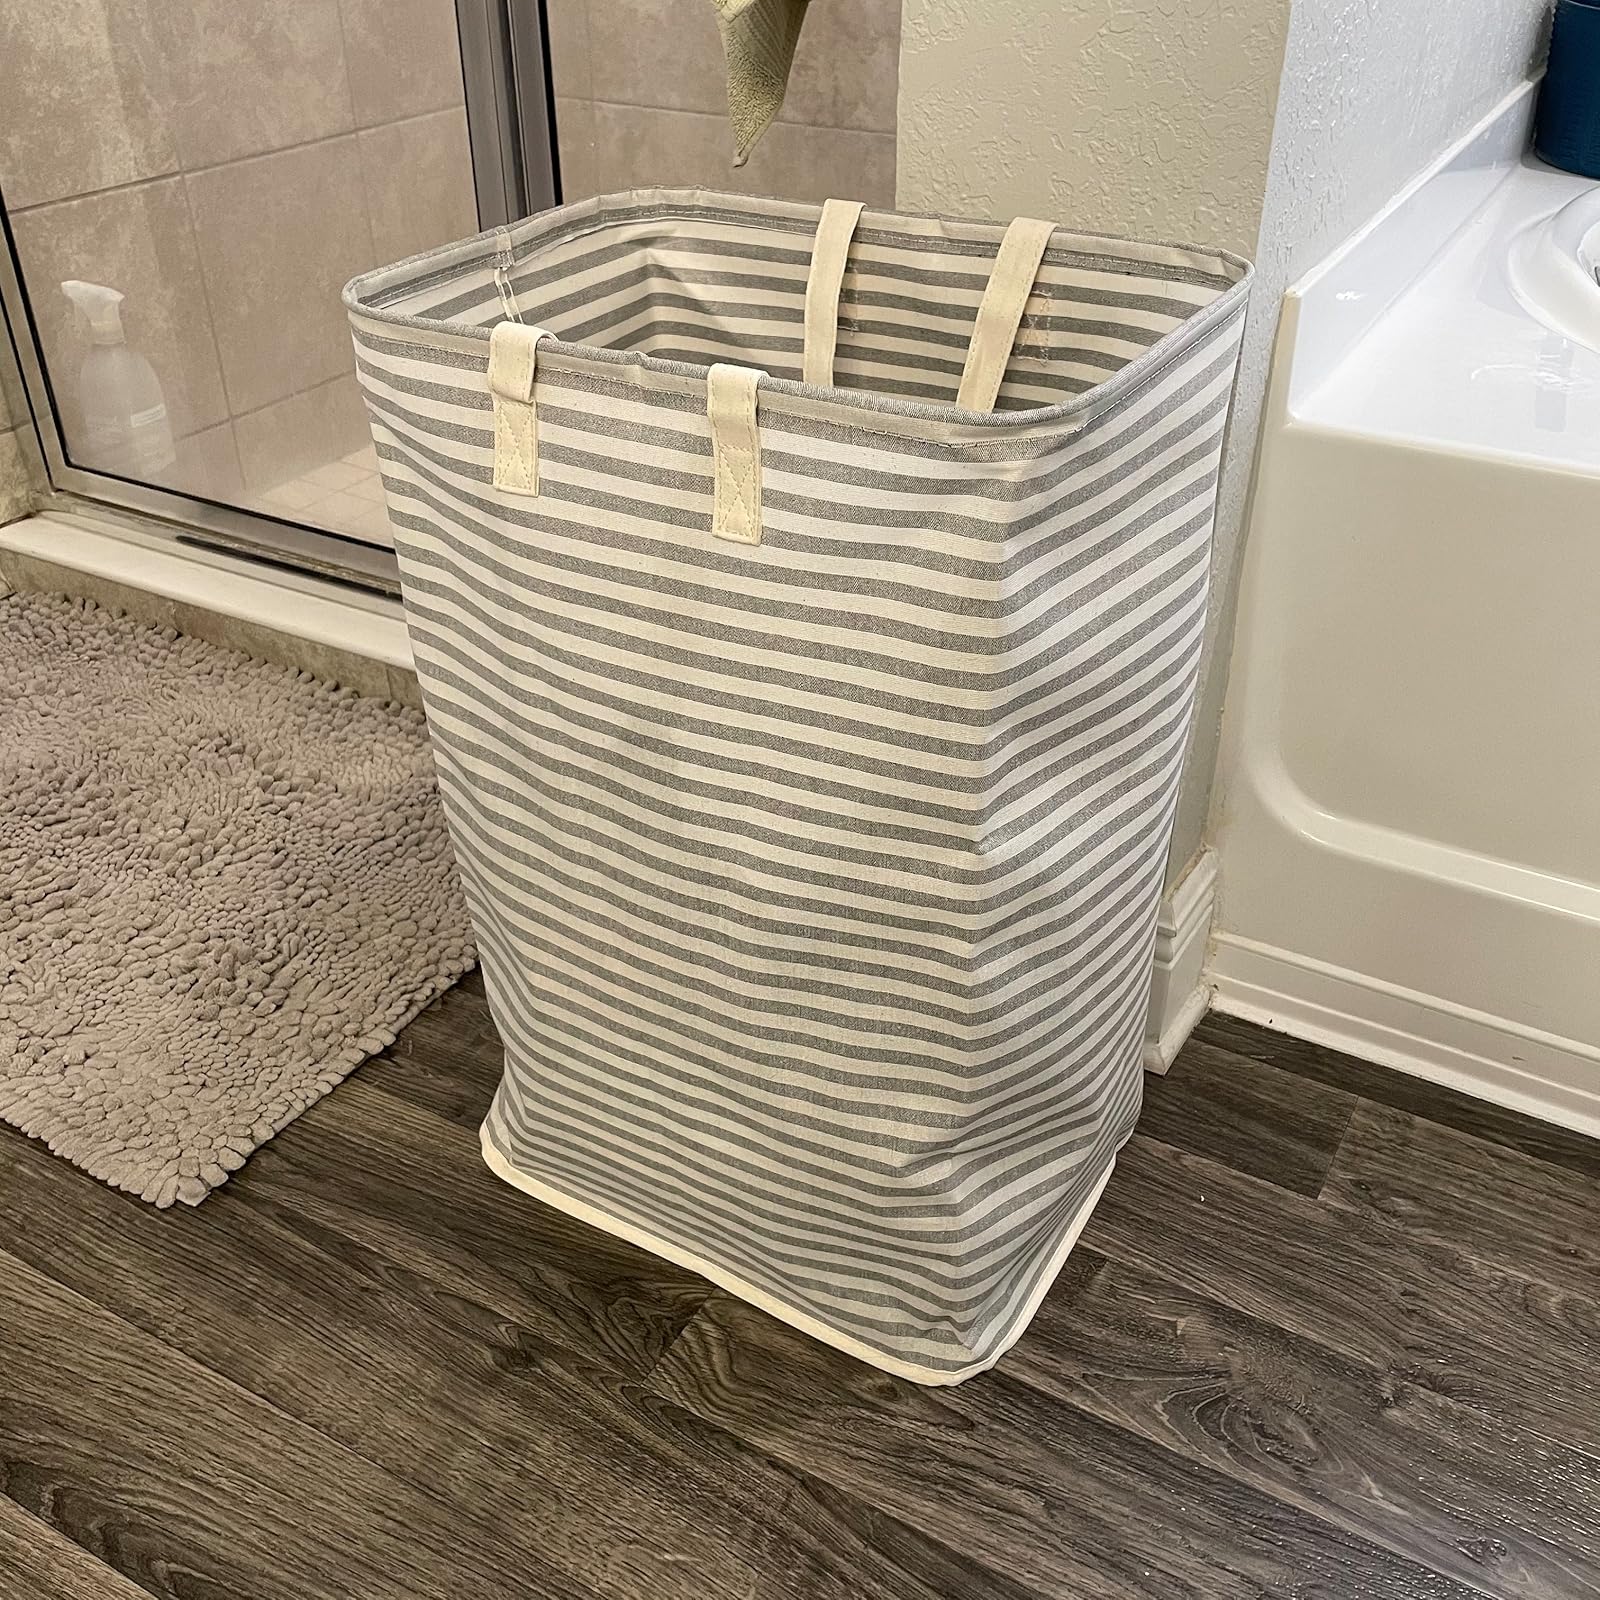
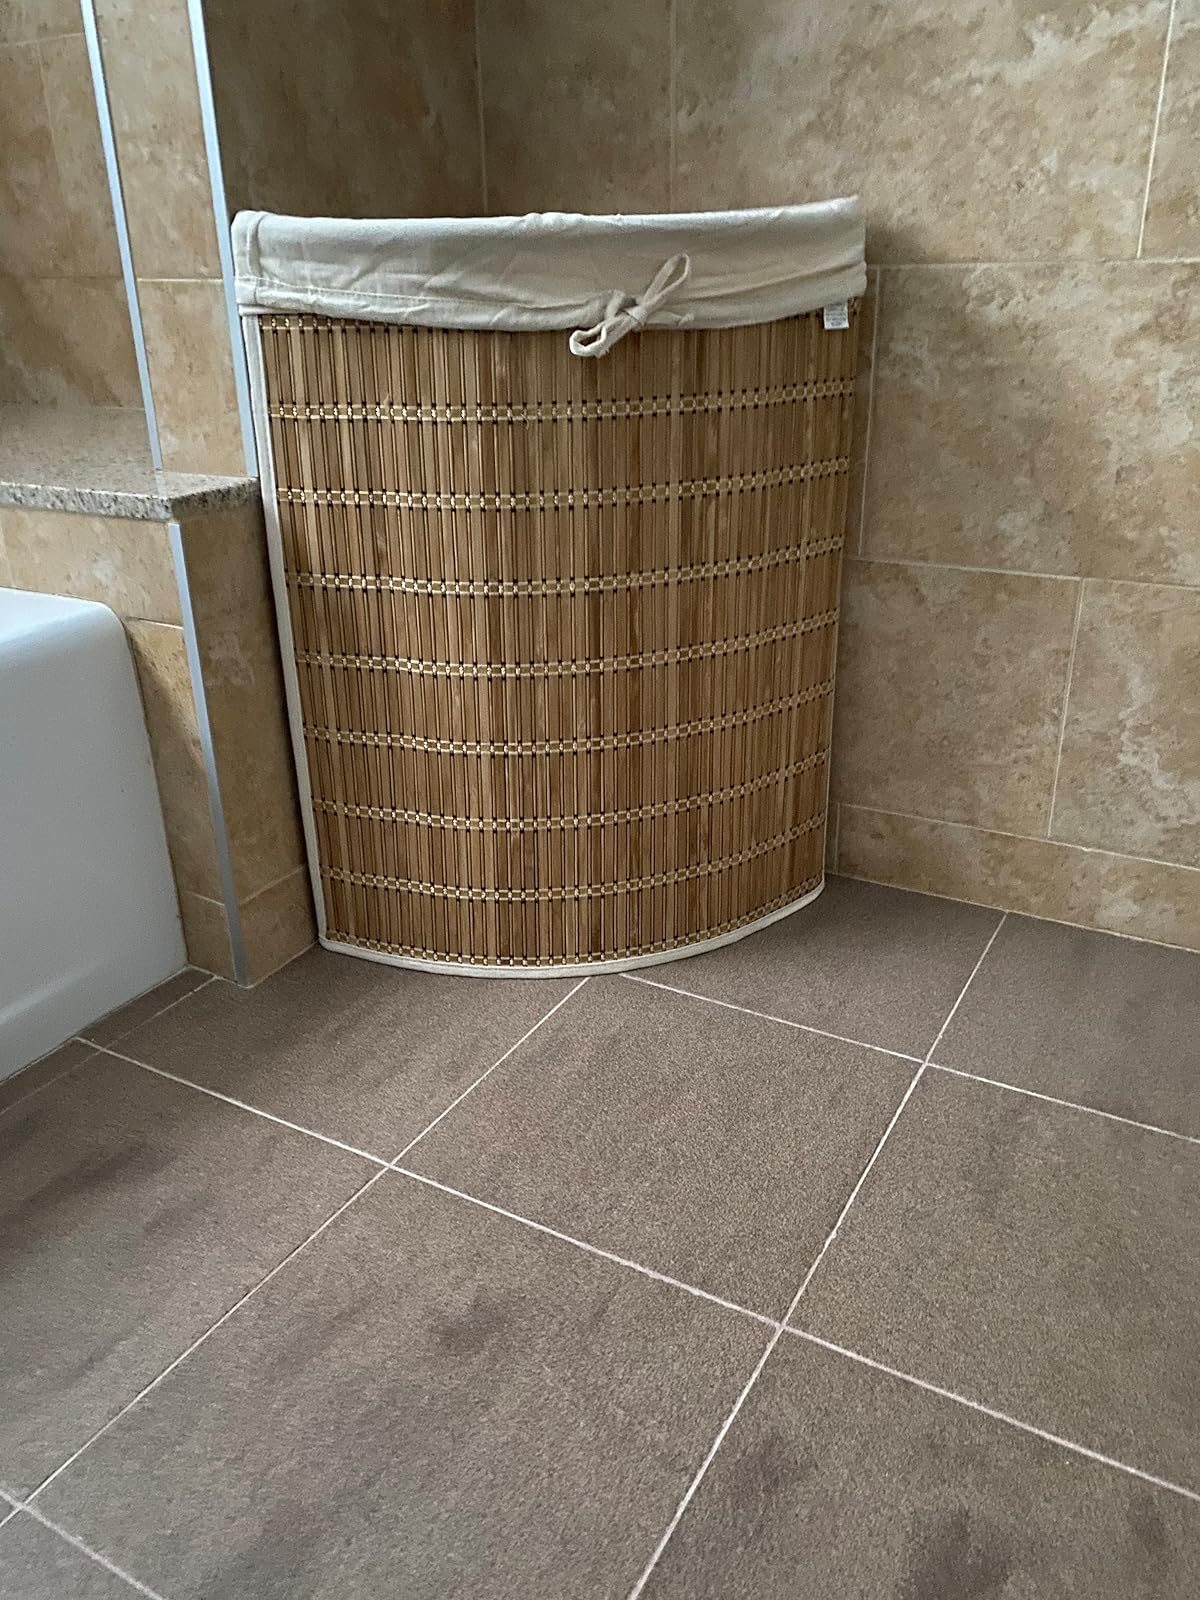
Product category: items_hamper
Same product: no